Noasauridae

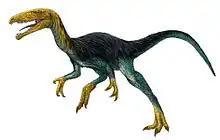

Noasaurines are Late Cretaceous noasaurids known exclusively from southern continents and islands such as South America, Madagascar, and India (which was an island near Madagascar during the Cretaceous). In 2020 indeterminate remains were described from the Barremian-Aptian and Cenomanian of Australia. Members of this subfamily are definitively part of Noasauridae, although this group may not necessarily be elevated to subfamily status whenever elaphrosaurines are found to be outside of Noasauridae. Many members of this subfamily are quite fragmentary, and as a result the appearance and biology of the average noasaurine must be inferred from the most complete member of the group, "Masiakasaurus". Rauhut & Carrano (2016) define Noasaurinae as "all noasaurids more closely related to "Noasaurus" than to "Elaphrosaurus", "Abelisaurus", "Ceratosaurus", or "Allosaurus"".